Lawrence County Courthouse (Mississippi)

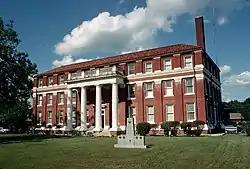
Lawrence County Mississippi Courthouse in 1993

The Lawrence County Courthouse is a government building for Lawrence County, Mississippi, United States, located in the county seat of Monticello. It was built in 1913 and was listed on the National Register of Historic Places on March 4, 1993. It was declared a Mississippi Landmark in 1986.